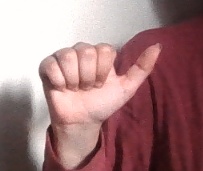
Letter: dhad